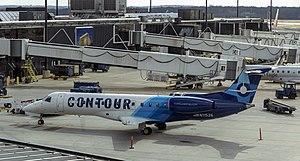
Embraer ERJ-135LR N11526 de Contour Airlines à l'aéroport international de Baltimore-Washington (BWI), Maryland, États-Unis